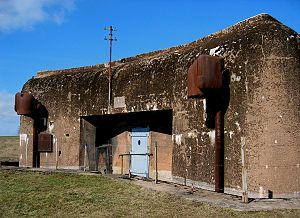
Le secteur fortifié de Thionville est une partie de la ligne Maginot, situé entre le secteur fortifié de la Crusnes à l'ouest et le secteur fortifié de Boulay à l'est.
La casemate du Grand-Lot est une casemate d'intervalle CORF de la ligne Maginot, située sur l'emprise de la commune d'Escherange, dans le département de la Moselle, région Lorraine.
Une casemate d'intervalle de la ligne Maginot est une fortification interdisant de ses tirs une portion de la ligne Maginot le long des frontières orientales de la France.